Harry White (Washington politician)

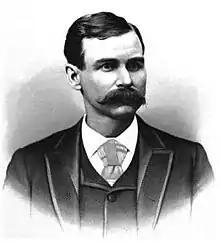

Horace Greely "Harry" White (1859–1940) was an American real estate broker and politician who served as the Mayor of Seattle from 1890 to 1891.